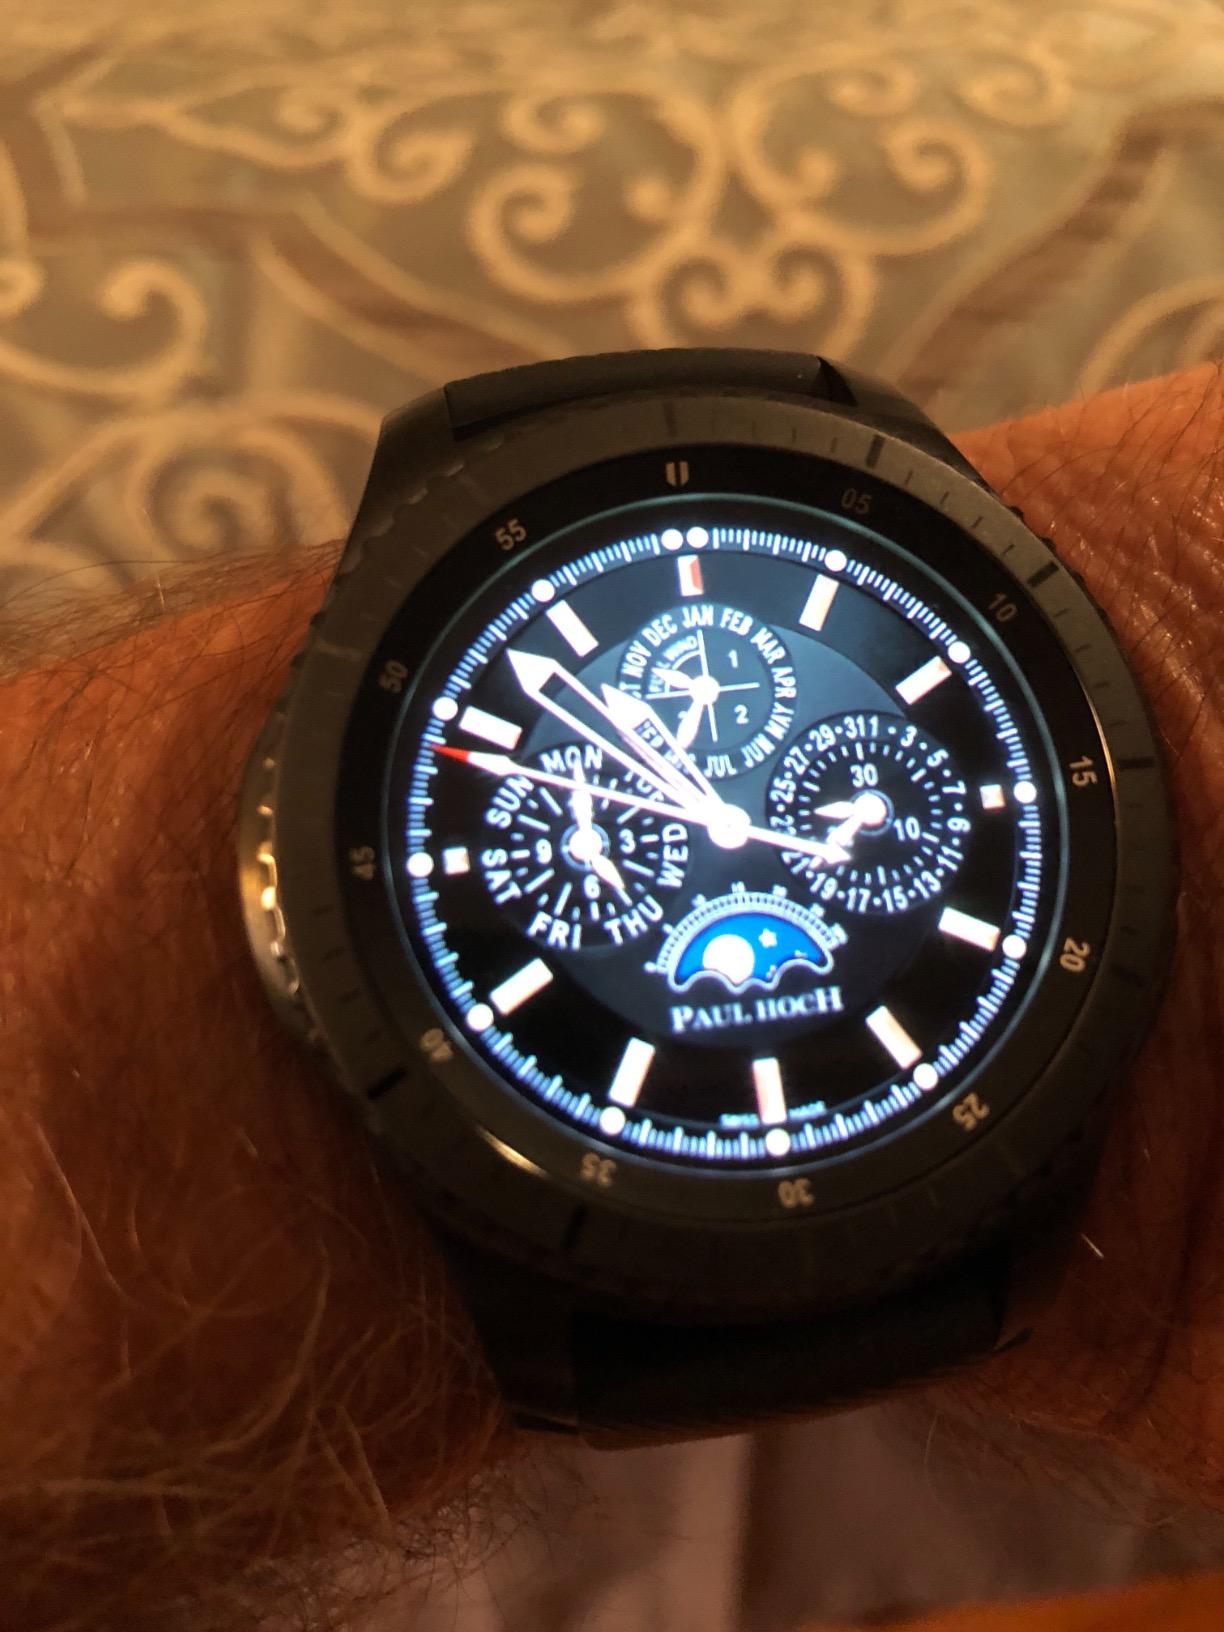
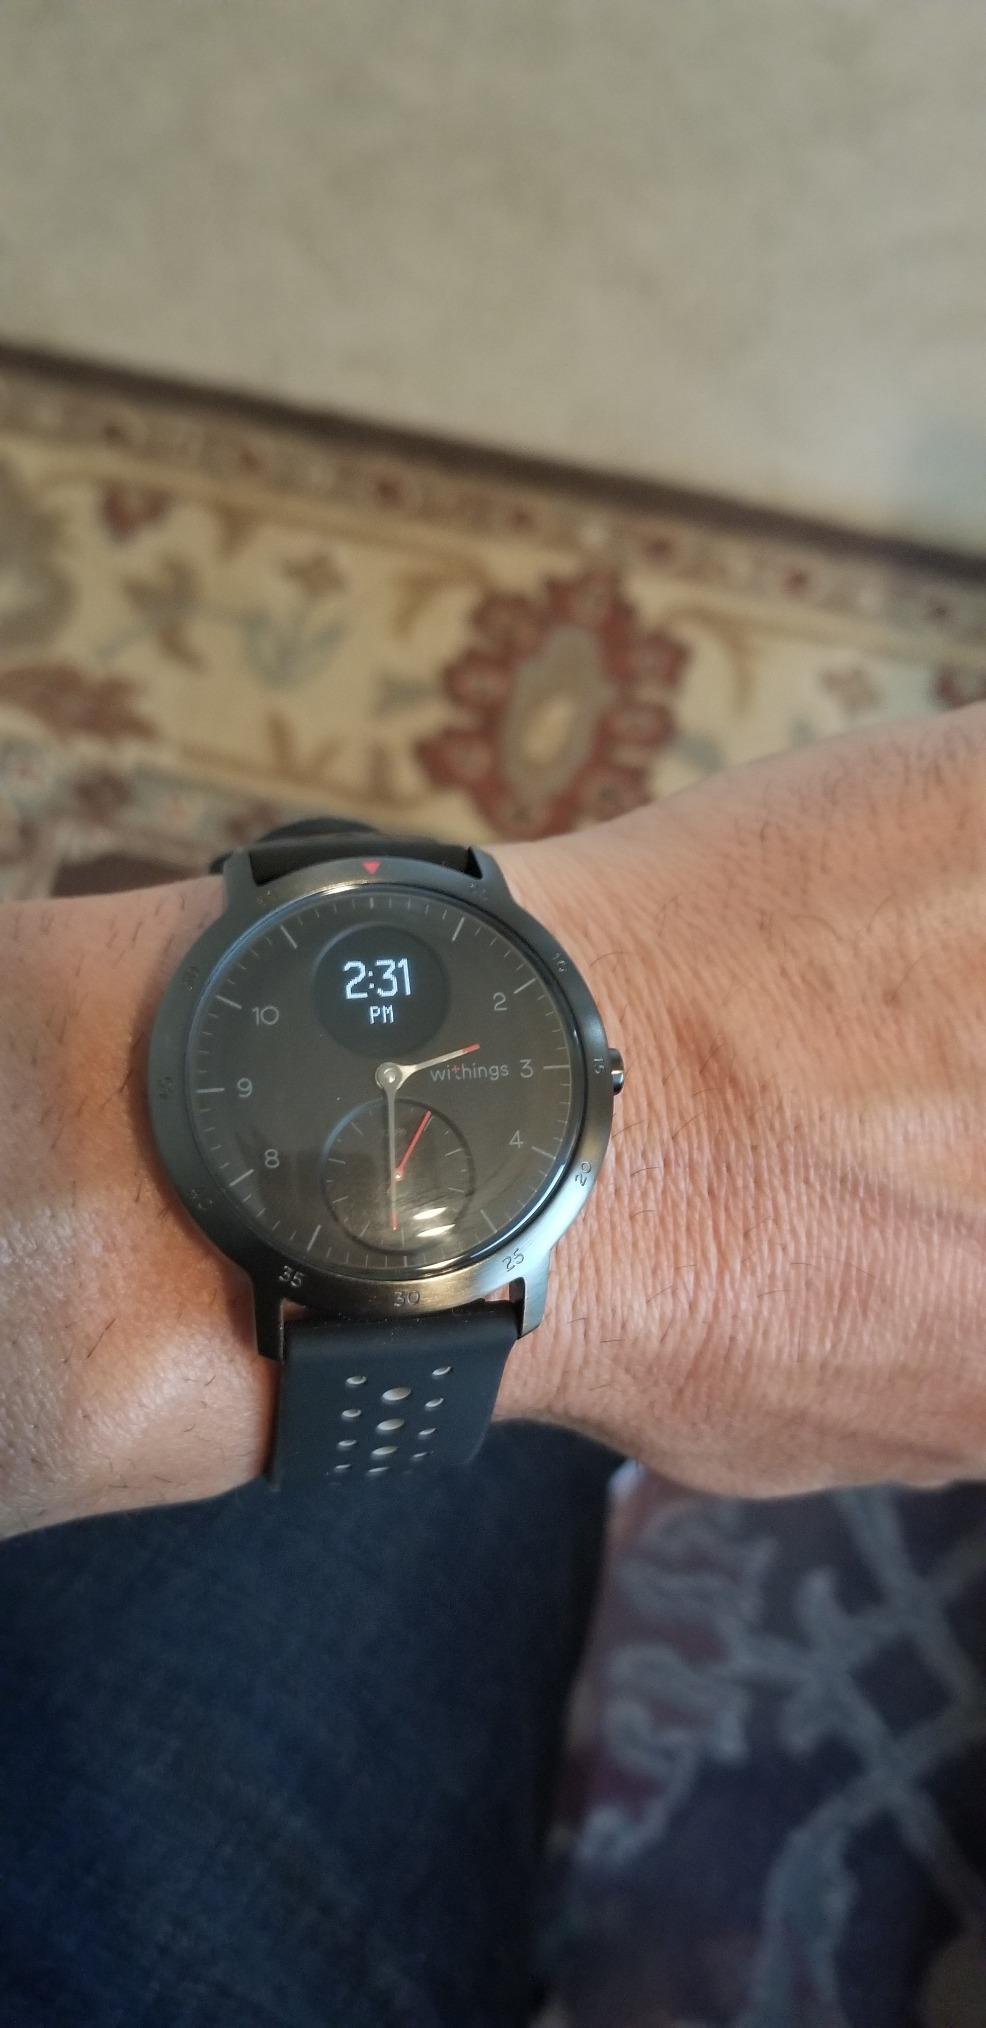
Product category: smartwatch
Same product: no